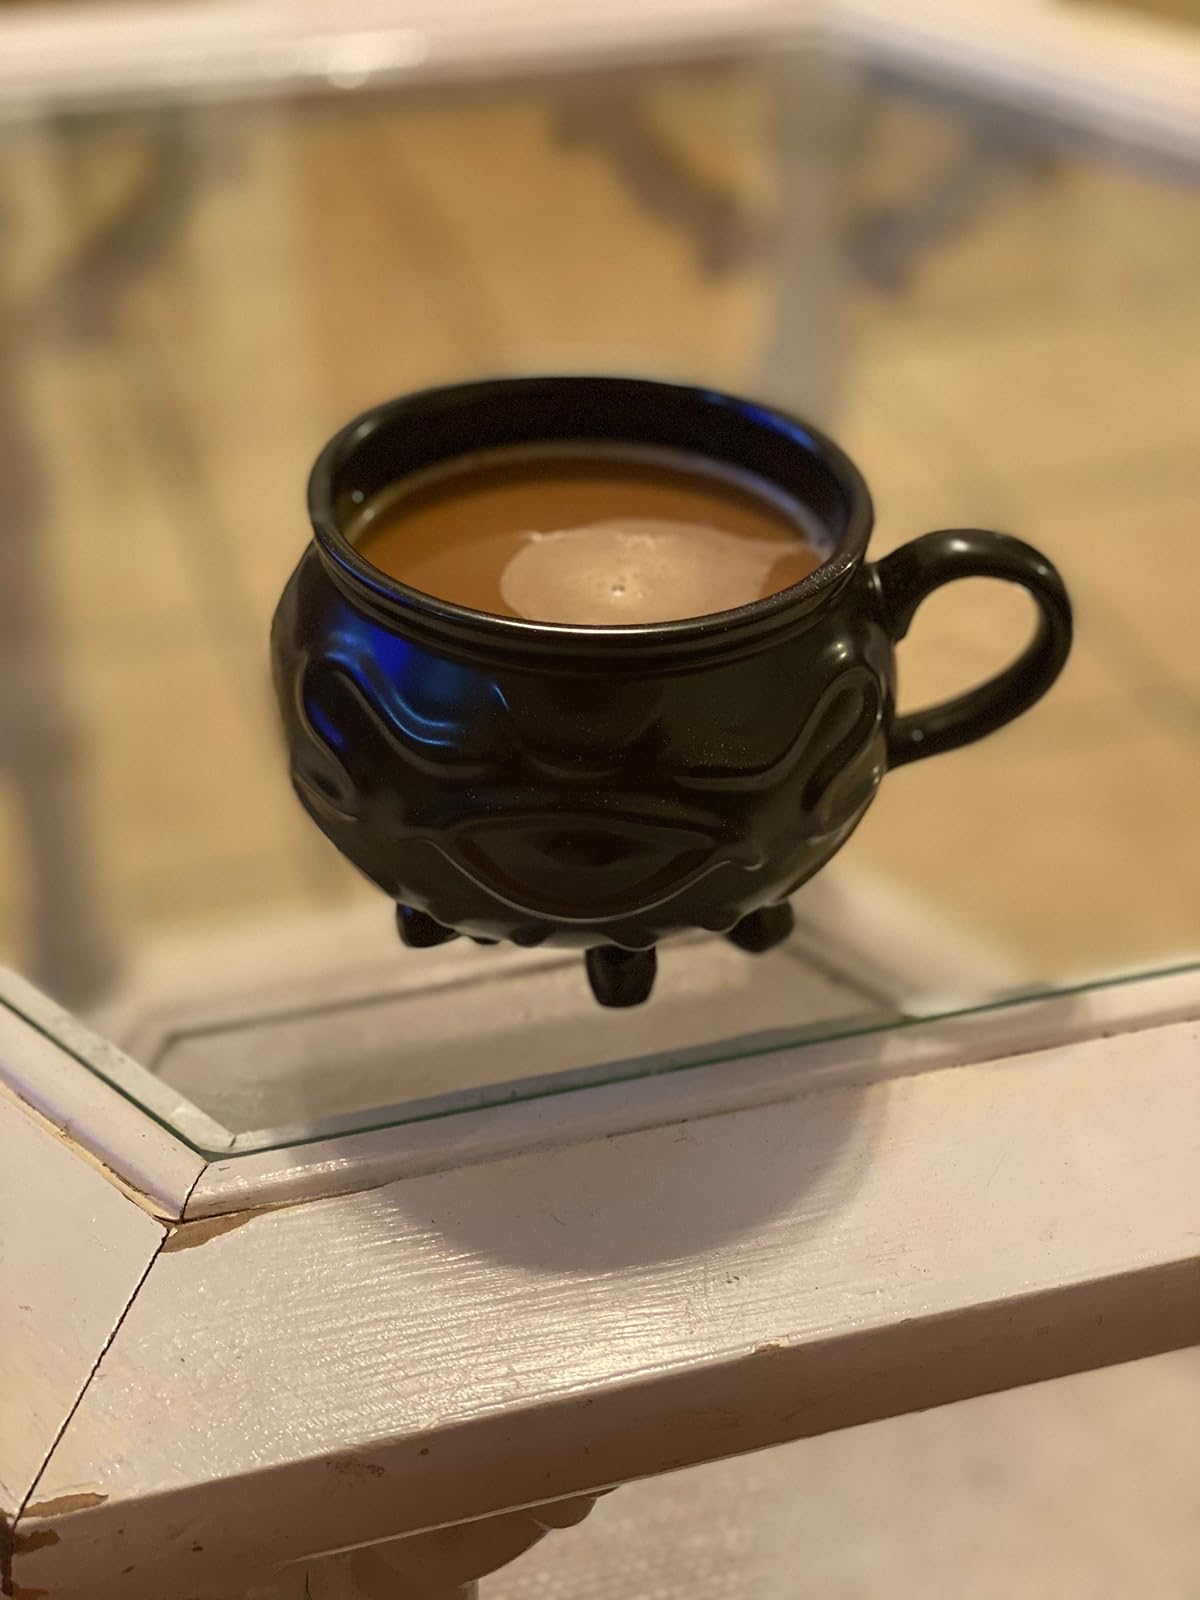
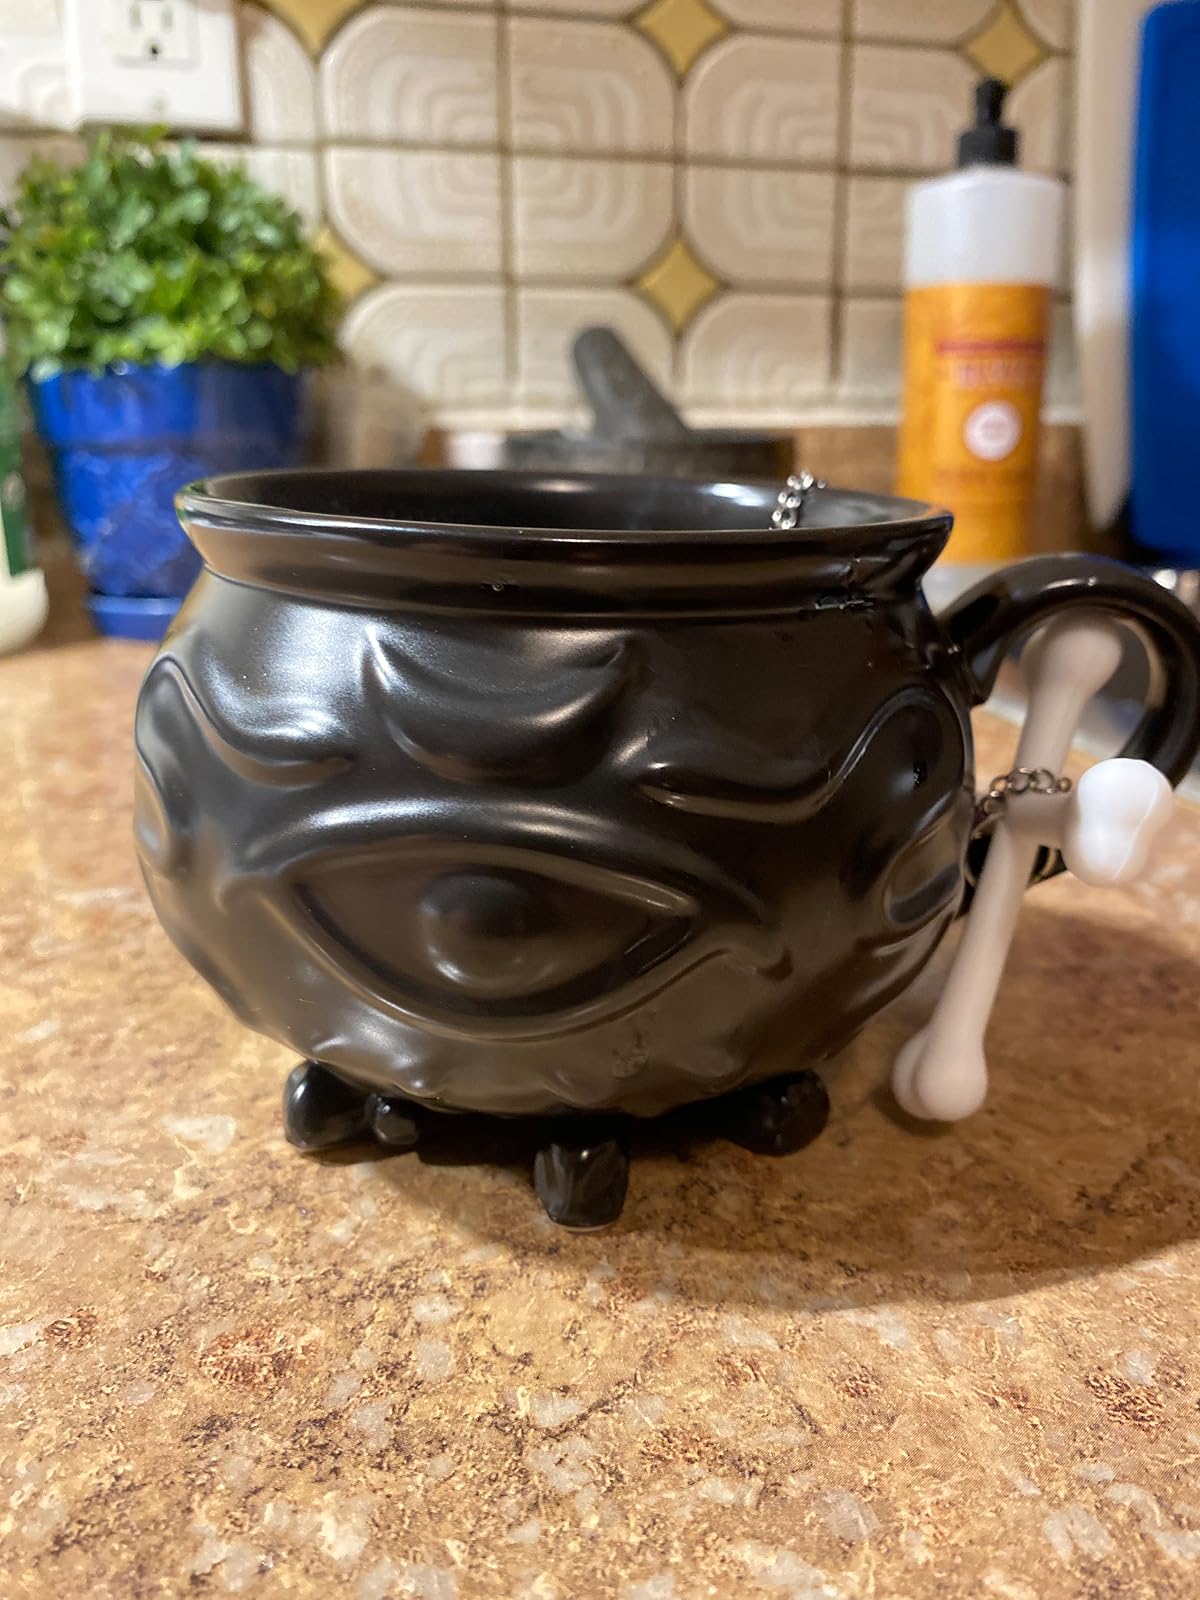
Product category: items_mug
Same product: yes